Ladybirds (band)

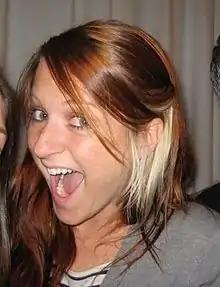
Teeter Sperber of Ladybirds, in 2011.

Prior to Ladybirds, Tyler Pursel and Teeter Sperber were recording and touring with Ley Royal Scam, a short-lived group that had a successful run opening several shows for Taking Back Sunday at the Bamboozle festival in 2005. They also self-released two demos, titled "Pregnancy Scare" and "Sophomore Slump". Within that year, the members of Ley Royal Scam separated, which allowed Pursel to rejoin Gym Class Heroes.